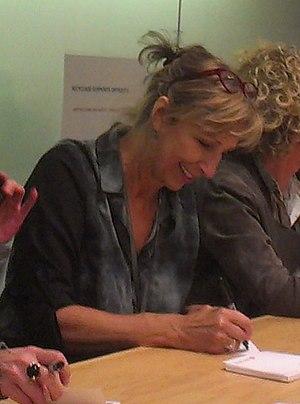
Ma photo de Danielle Proulx à Montréal , Québec , Canada au maison de Radio-Canada.
Danielle Proulx, née le 12 octobre 1952 à Montréal, est une actrice québécoise.